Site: brandenburg
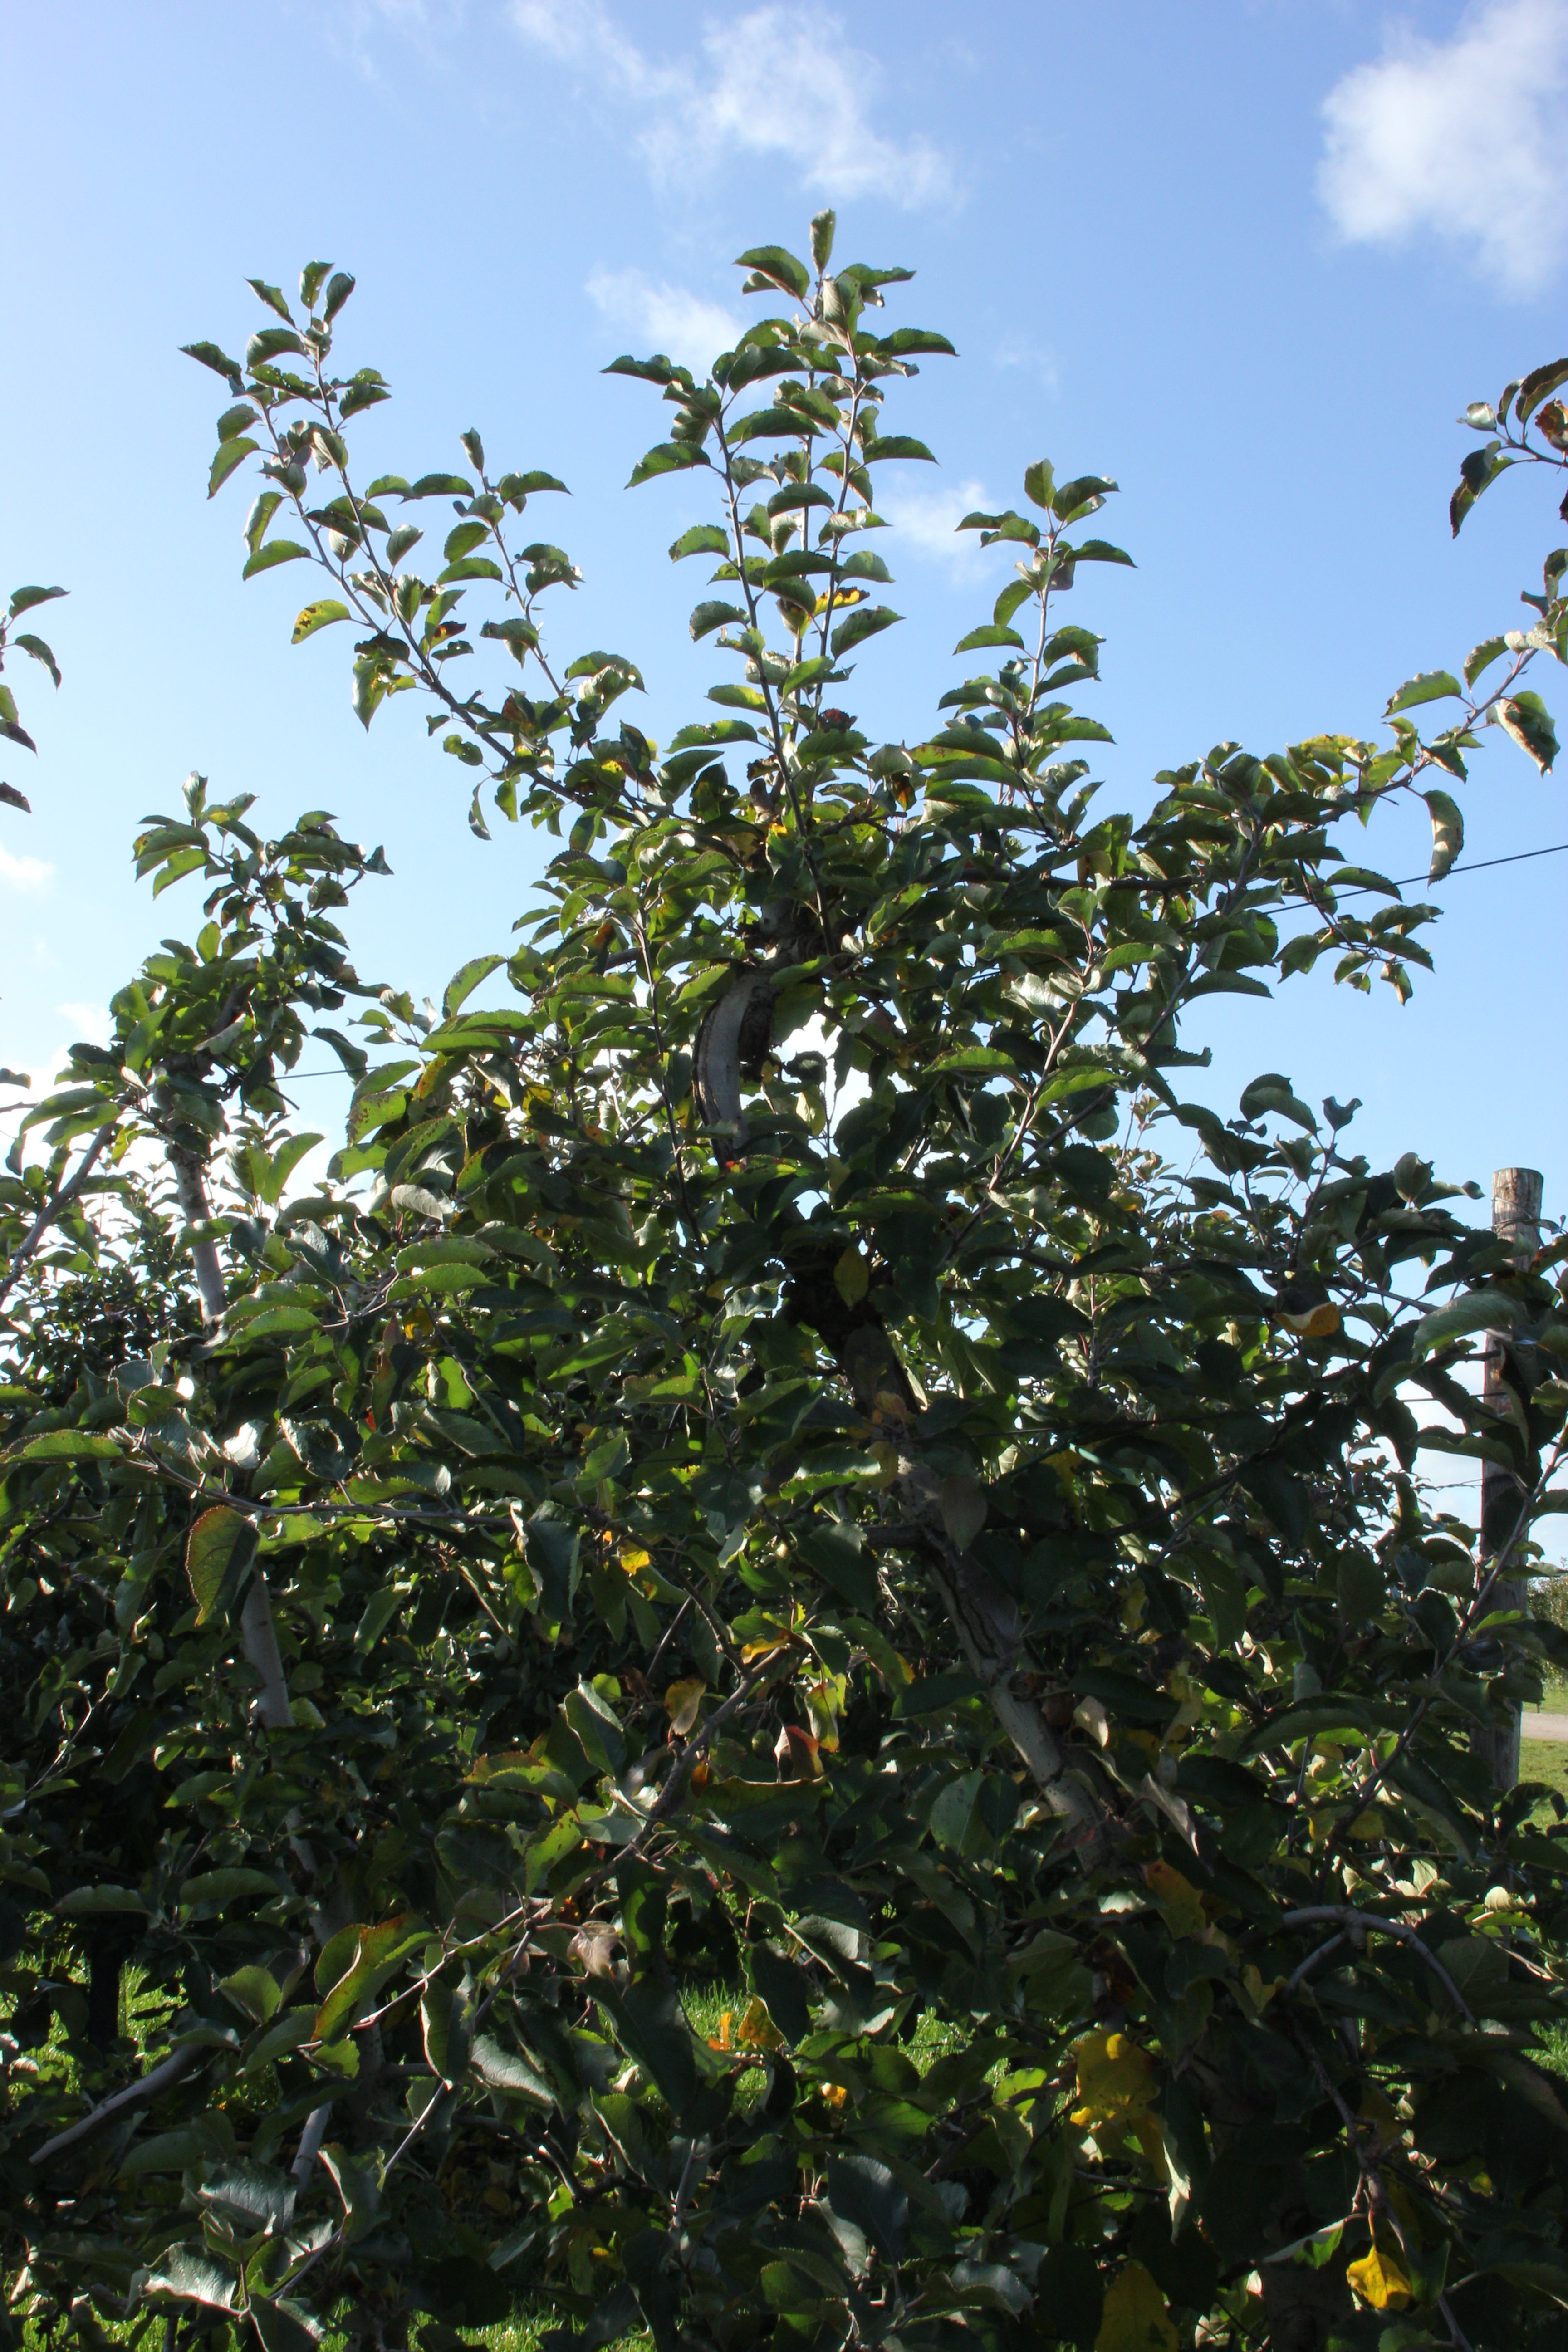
Growth stage (BBCH 91): Senescence, beginning of dormancy